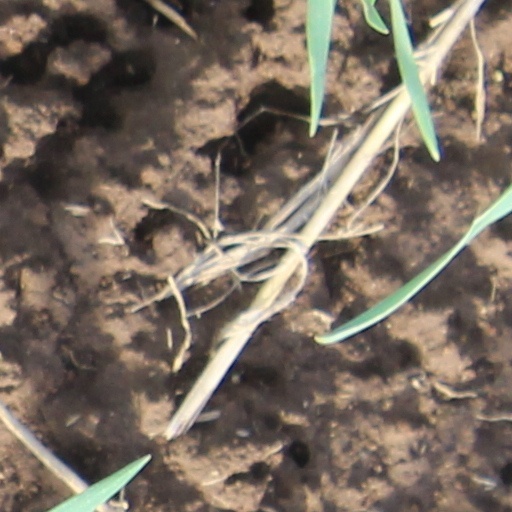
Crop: wheat